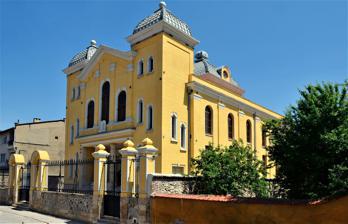
Building: Grand Synagogue of Edirne
Country: Turkey
Year built: 1909
Orthodox synagogue in Edirne, Turkey Grand Synagogue of Edirne Adrianople Synagogue Turkish : Edirne Büyük Sinagogu Hebrew : קל קדוש הגדול The synagogue following restoration, in 2015 Religion Affiliation Orthodox Judaism Rite Nusach Sefard Ecclesiastical or organizational status Synagogue (1906–1983; and since 2015) Status Active Location Location 10 Maarif Street, Edirne , Marmara Region Country Turkey Location of the synagogue in the Marmara Region of Turkey Geographic coordinates 41°40′18″N 26°33′06″E / 41.6716°N 26.5516°E / 41.6716; 26.5516 Architecture Architect(s) France Depré Type Synagogue architecture Style Moorish Revival Groundbreaking 1906 Completed 1909; 2015 (restoration) Construction cost 1,200 gold coins Specifications Capacity 1,200 worshippers Materials Brick The Grand Synagogue of Edirne ( Hebrew : קל קדוש הגדול ; Turkish : Edirne Büyük Sinagogu ), also known as the Adrianople Synagogue ,  is an Orthodox Jewish congregation and synagogue , located in Maarif Street, Edirne , in the Marmara Region of Turkey . Completed in 1909 in the Moorish Revival style, the synagogue was restored following World War II , abandoned in the 1980s, and restored as an active synagogue in 2015. History The 1905 Great Fire of Adrianople [ tr ] destroyed more than 1,500 houses and also damaged several synagogues in the city. The twenty-thousand strong Jewish community urgently needed a place of worship. Following the permission of the Ottoman Government and the edict of Sultan Abdul Hamid II , the construction of a new synagogue began on January 6, 1906, at the site of the ruined synagogues Mayor and Pulya in Suriçi (Citadel) neighborhood. It was designed by the French architect France Depré in the architectural style of the Sephardi Leopoldstädter Tempel in Vienna , Austria. Costing 1,200 gold coins, it was opened to service on the eve of Pesach ( Passover ) in April 1909. Capable of accommodating up to 1,200 worshipers (900 men and 300 women), it was Europe's third-largest temple and the largest in Turkey. In 1983, the synagogue was abandoned after most of the Jewish community left the city, emigrating to Israel, Europe, or North America. In 1995, the temple by law came under the control of the governmental Turkish Foundations Institution . Restoration The abandoned and ruined synagogue as well as its outbuilding were restored by the Turkish Foundations Institution in five years, spending ₺ 5,750,000 (approximately US$2.5 million). On March 26, 2015, the synagogue was reopened with a celebration and a Shacharit , morning prayer service, attended by a large number of Jews including Ishak Ibrahimzadeh (leader of the Jewish community in Turkey ), Rav Naftali Haleva, deputy to Hakham Bashi ( Chief Rabbi ) Ishak Haleva , Bülent Arınç , Deputy Prime Minister of Turkey , and some other Turkish high officials. The worship was overseen by Rabbi David Azuz, who had led the service on the closing day 36 years before. The Municipality of Edirne hung a banner in the street of the synagogue and greeted the guests with the words "Welcome home, our old neighbors". Gallery Facade of the ruined Synagogue before restoration Interior of the synagogue Interior of the synagogue Interior of the synagogue Interior of the synagogue Interior of the synagogue Administrative building backside Grand Synagogue of Edirne See also Turkey portal Judaism portal History of the Jews in Turkey List of synagogues in Turkey References